North American river otter

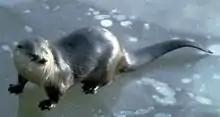
Sliding across ice is an efficient means of travel. Note the long, tapered tail.

North American river otters only settle in areas that consist of vegetation, rock piles, and sufficient coverage.